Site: brandenburg
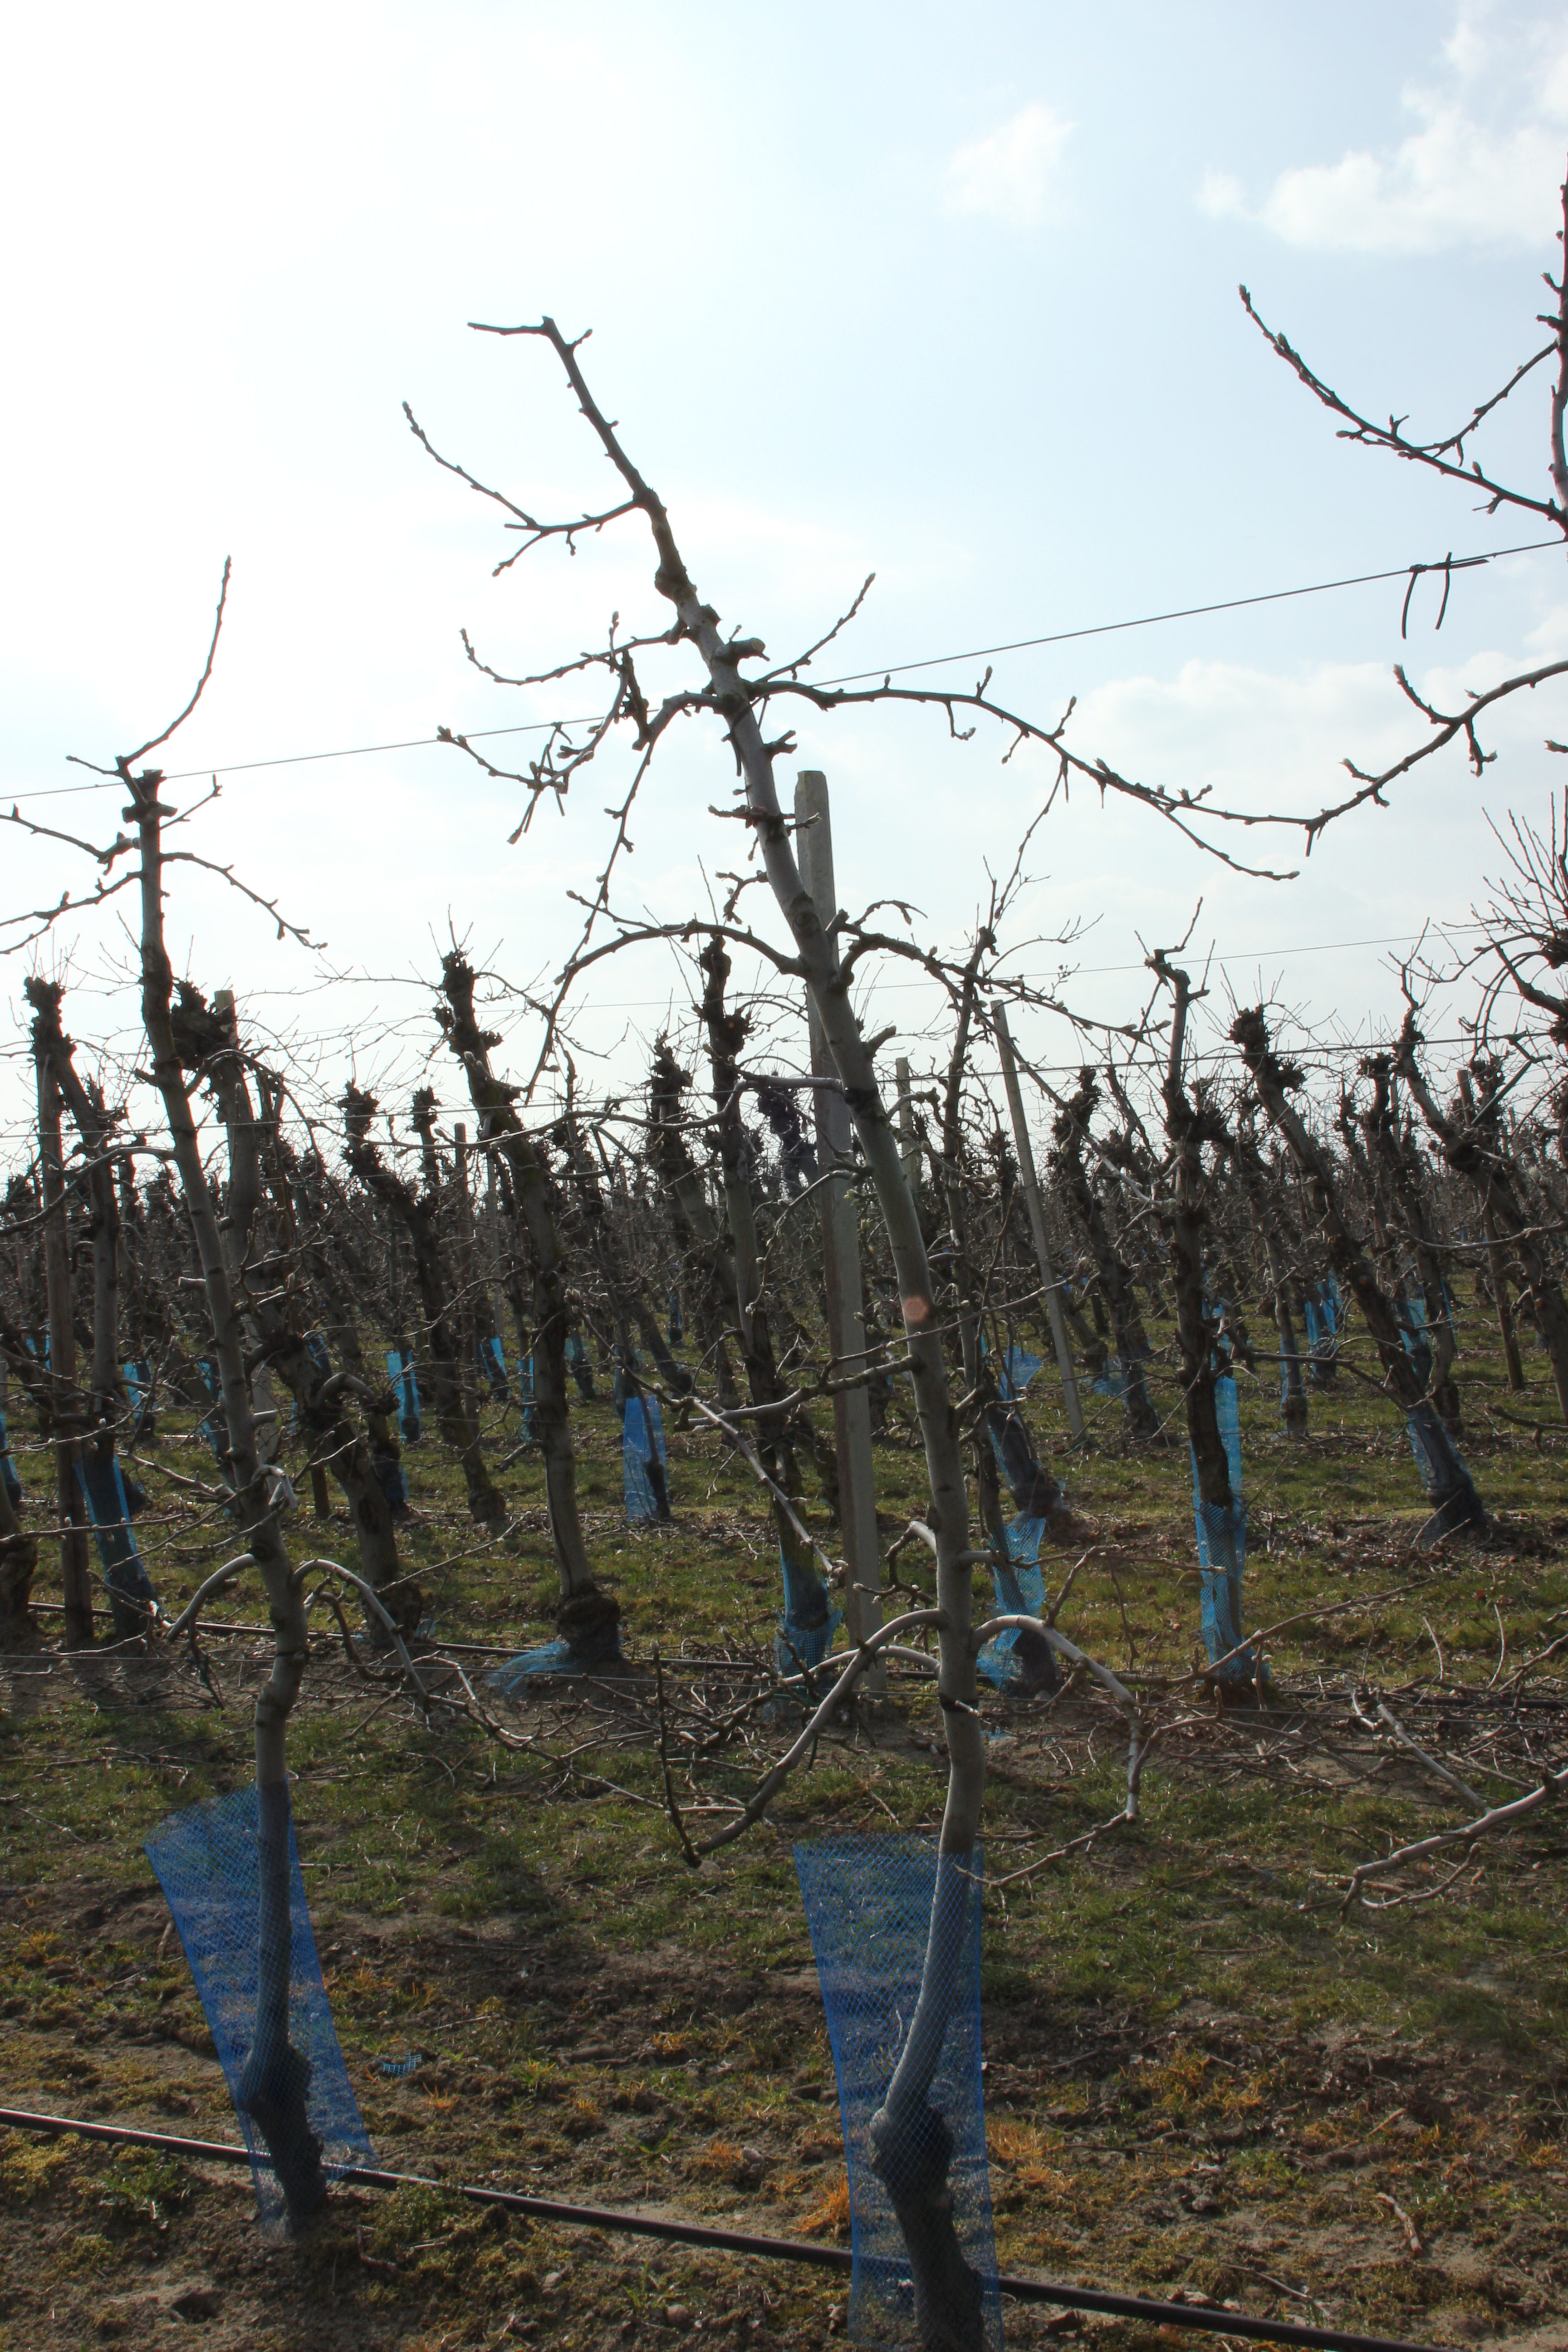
Growth stage (BBCH 03): Bud development